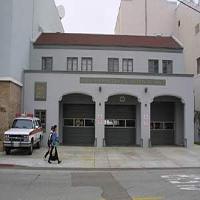
Weather: cloudy or overcast